Space Fury

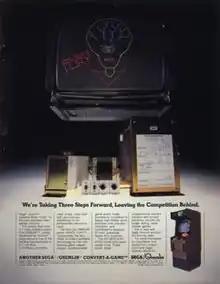
North American arcade flyer

Space Fury is a multidirectional shooter arcade game developed by Gremlin. Sega/Gremlin released the game in North America in June 1981, and then Sega released it in Japan the following month. It is the first game with color vector graphics, and was Sega's second game to use speech synthesis. Coleco published a ColecoVision version with raster graphics in 1983.